Portuguese Africans

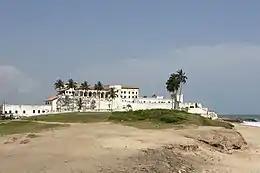

Relations between Portugal and Gambia, despite not being particularly significant today, date back to the XV century; in fact, even the country's name comes from the Portuguese word for trade, "cambio". The Portuguese brought Christianity to the country and built the first church in Gambia: today an estimated 2% of Gambians is Catholic. Portuguese explorer Nuno Tristão and Venetian Luiz de Cadamosto as well as Genoese trader Antoniotto Usodimare (both sailing for Portugal) were the first Europeans exploring the Gambia river.